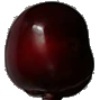
Label: cherry